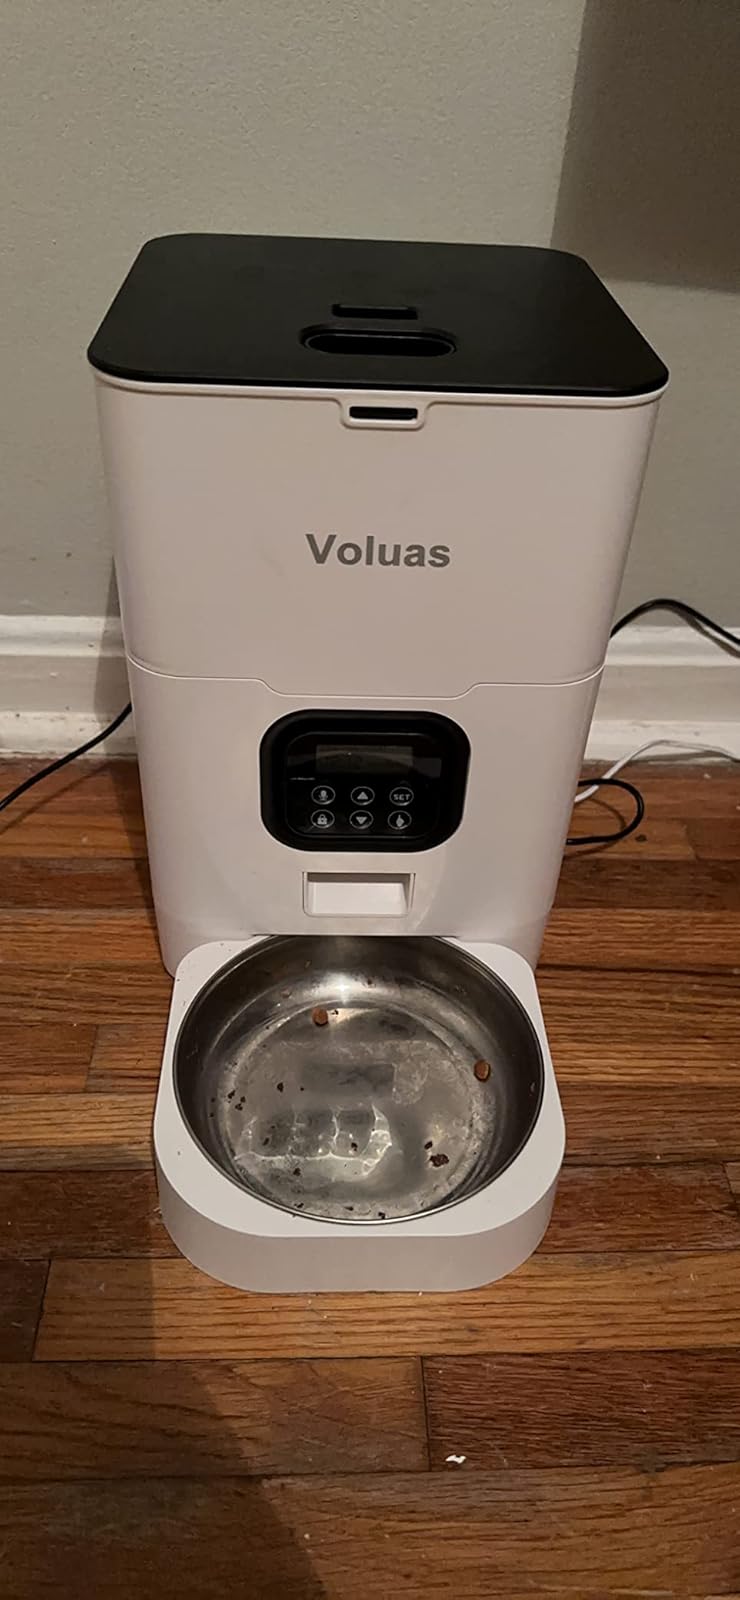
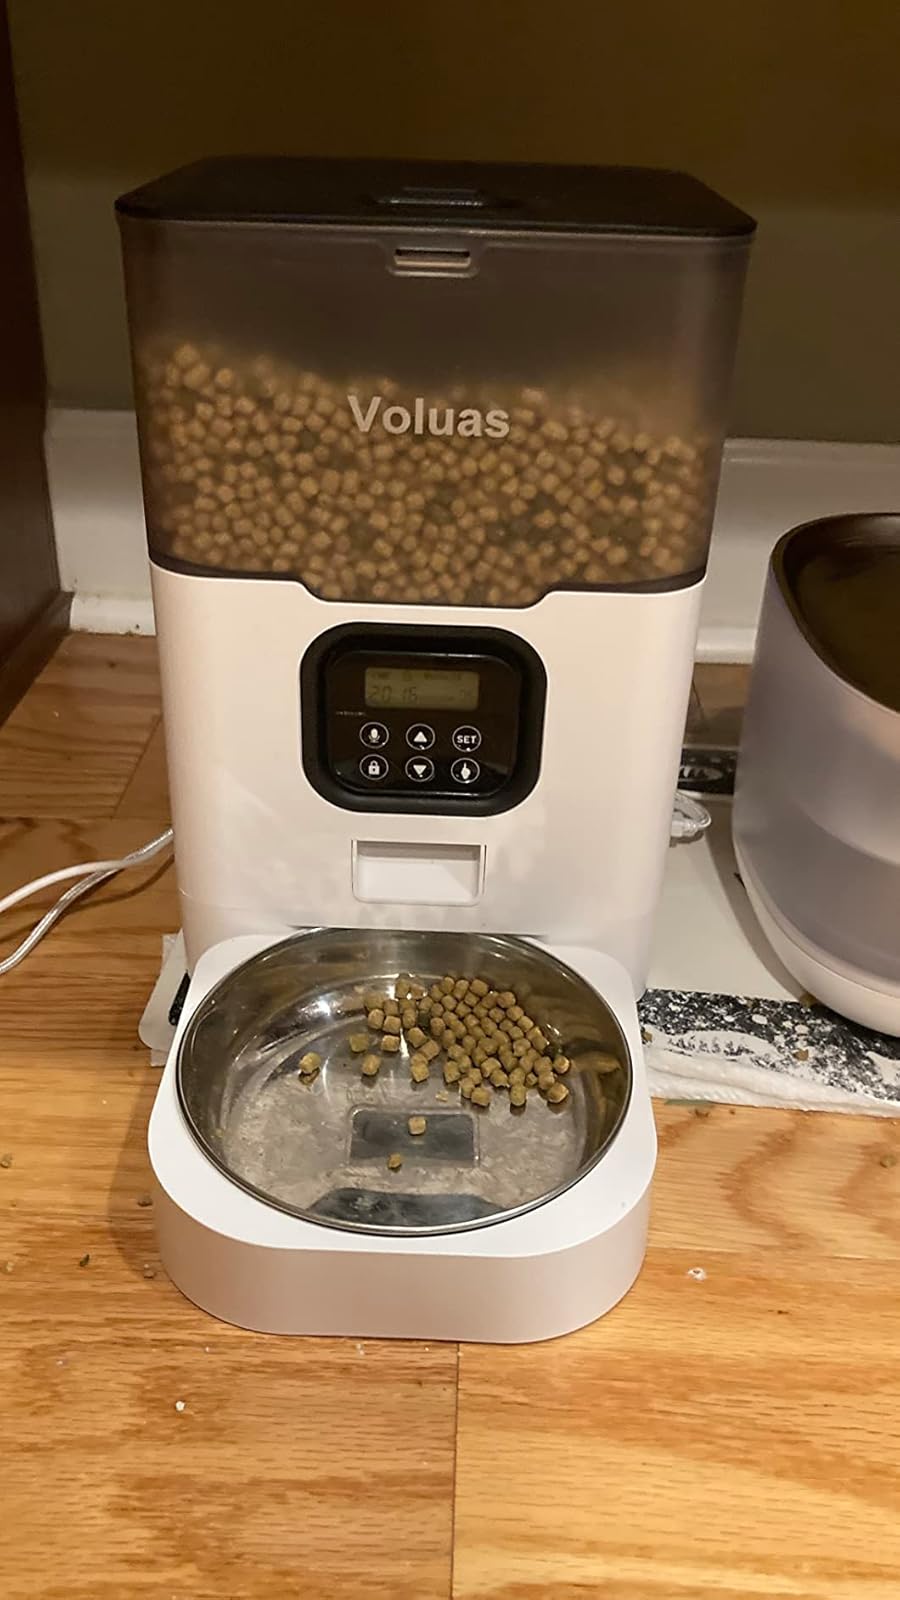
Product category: items_feeder
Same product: no